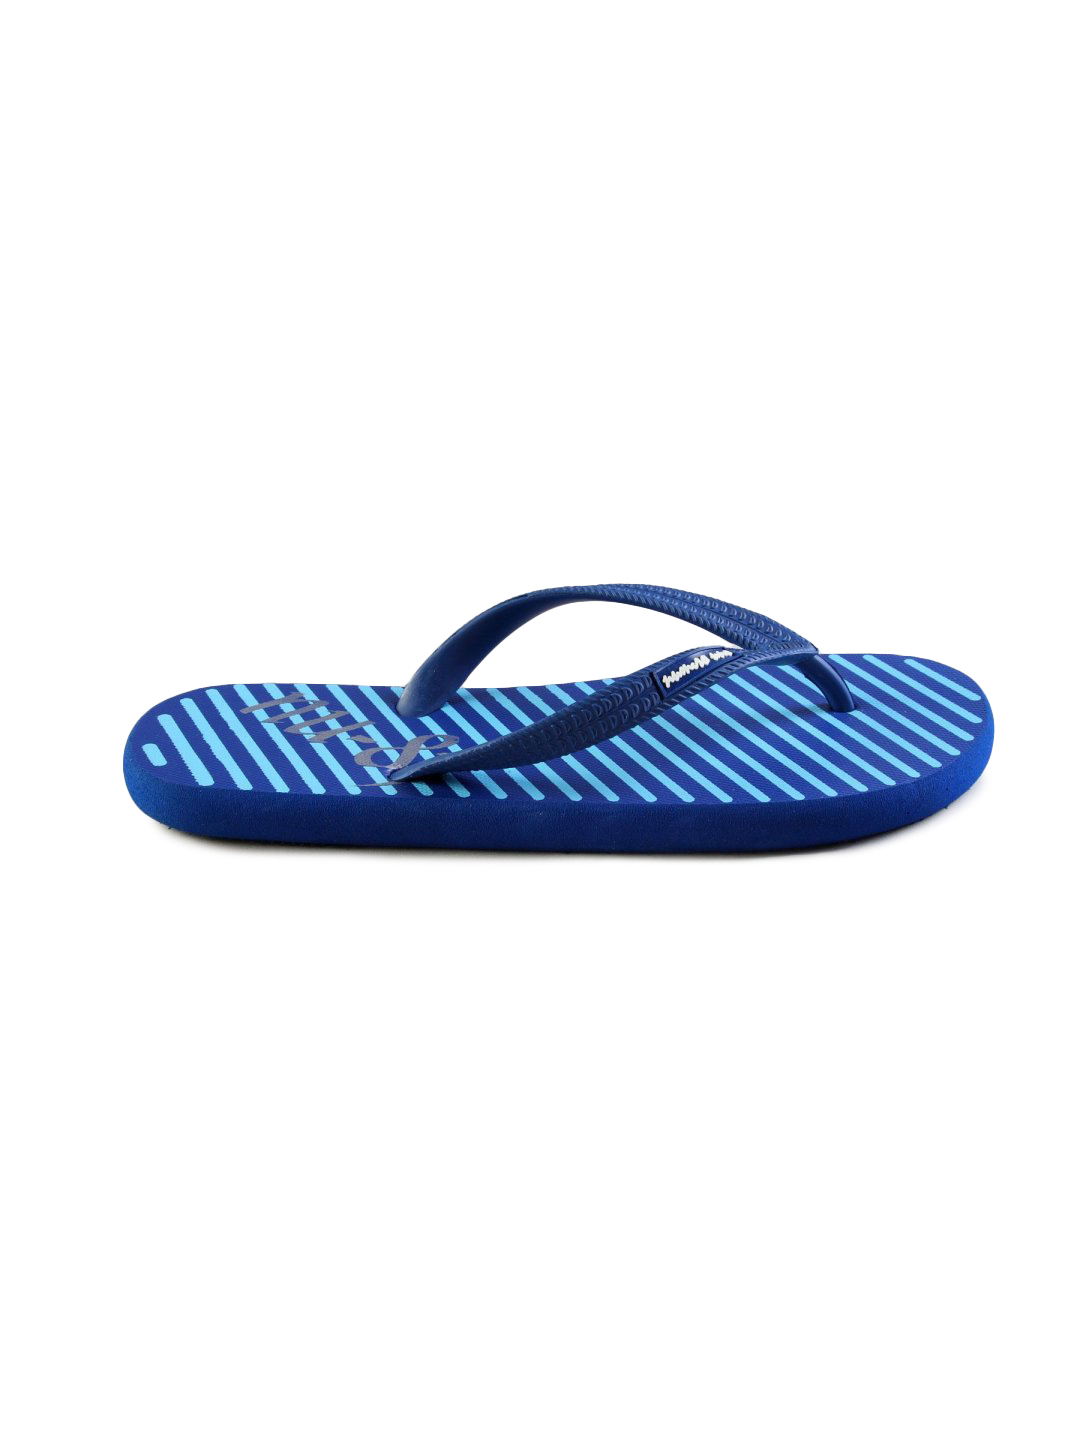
Numero Uno Men's Casual Blue Flip Flop
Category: Footwear / Flip Flops / Flip Flops
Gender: Men
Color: Blue
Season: Summer 2011
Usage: Casual